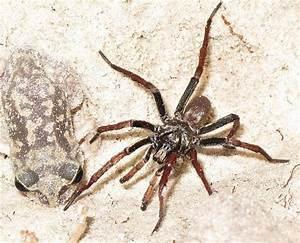
spider